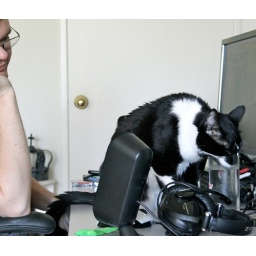
He has a bowl of water, but water in cup is better